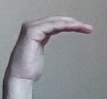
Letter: haa